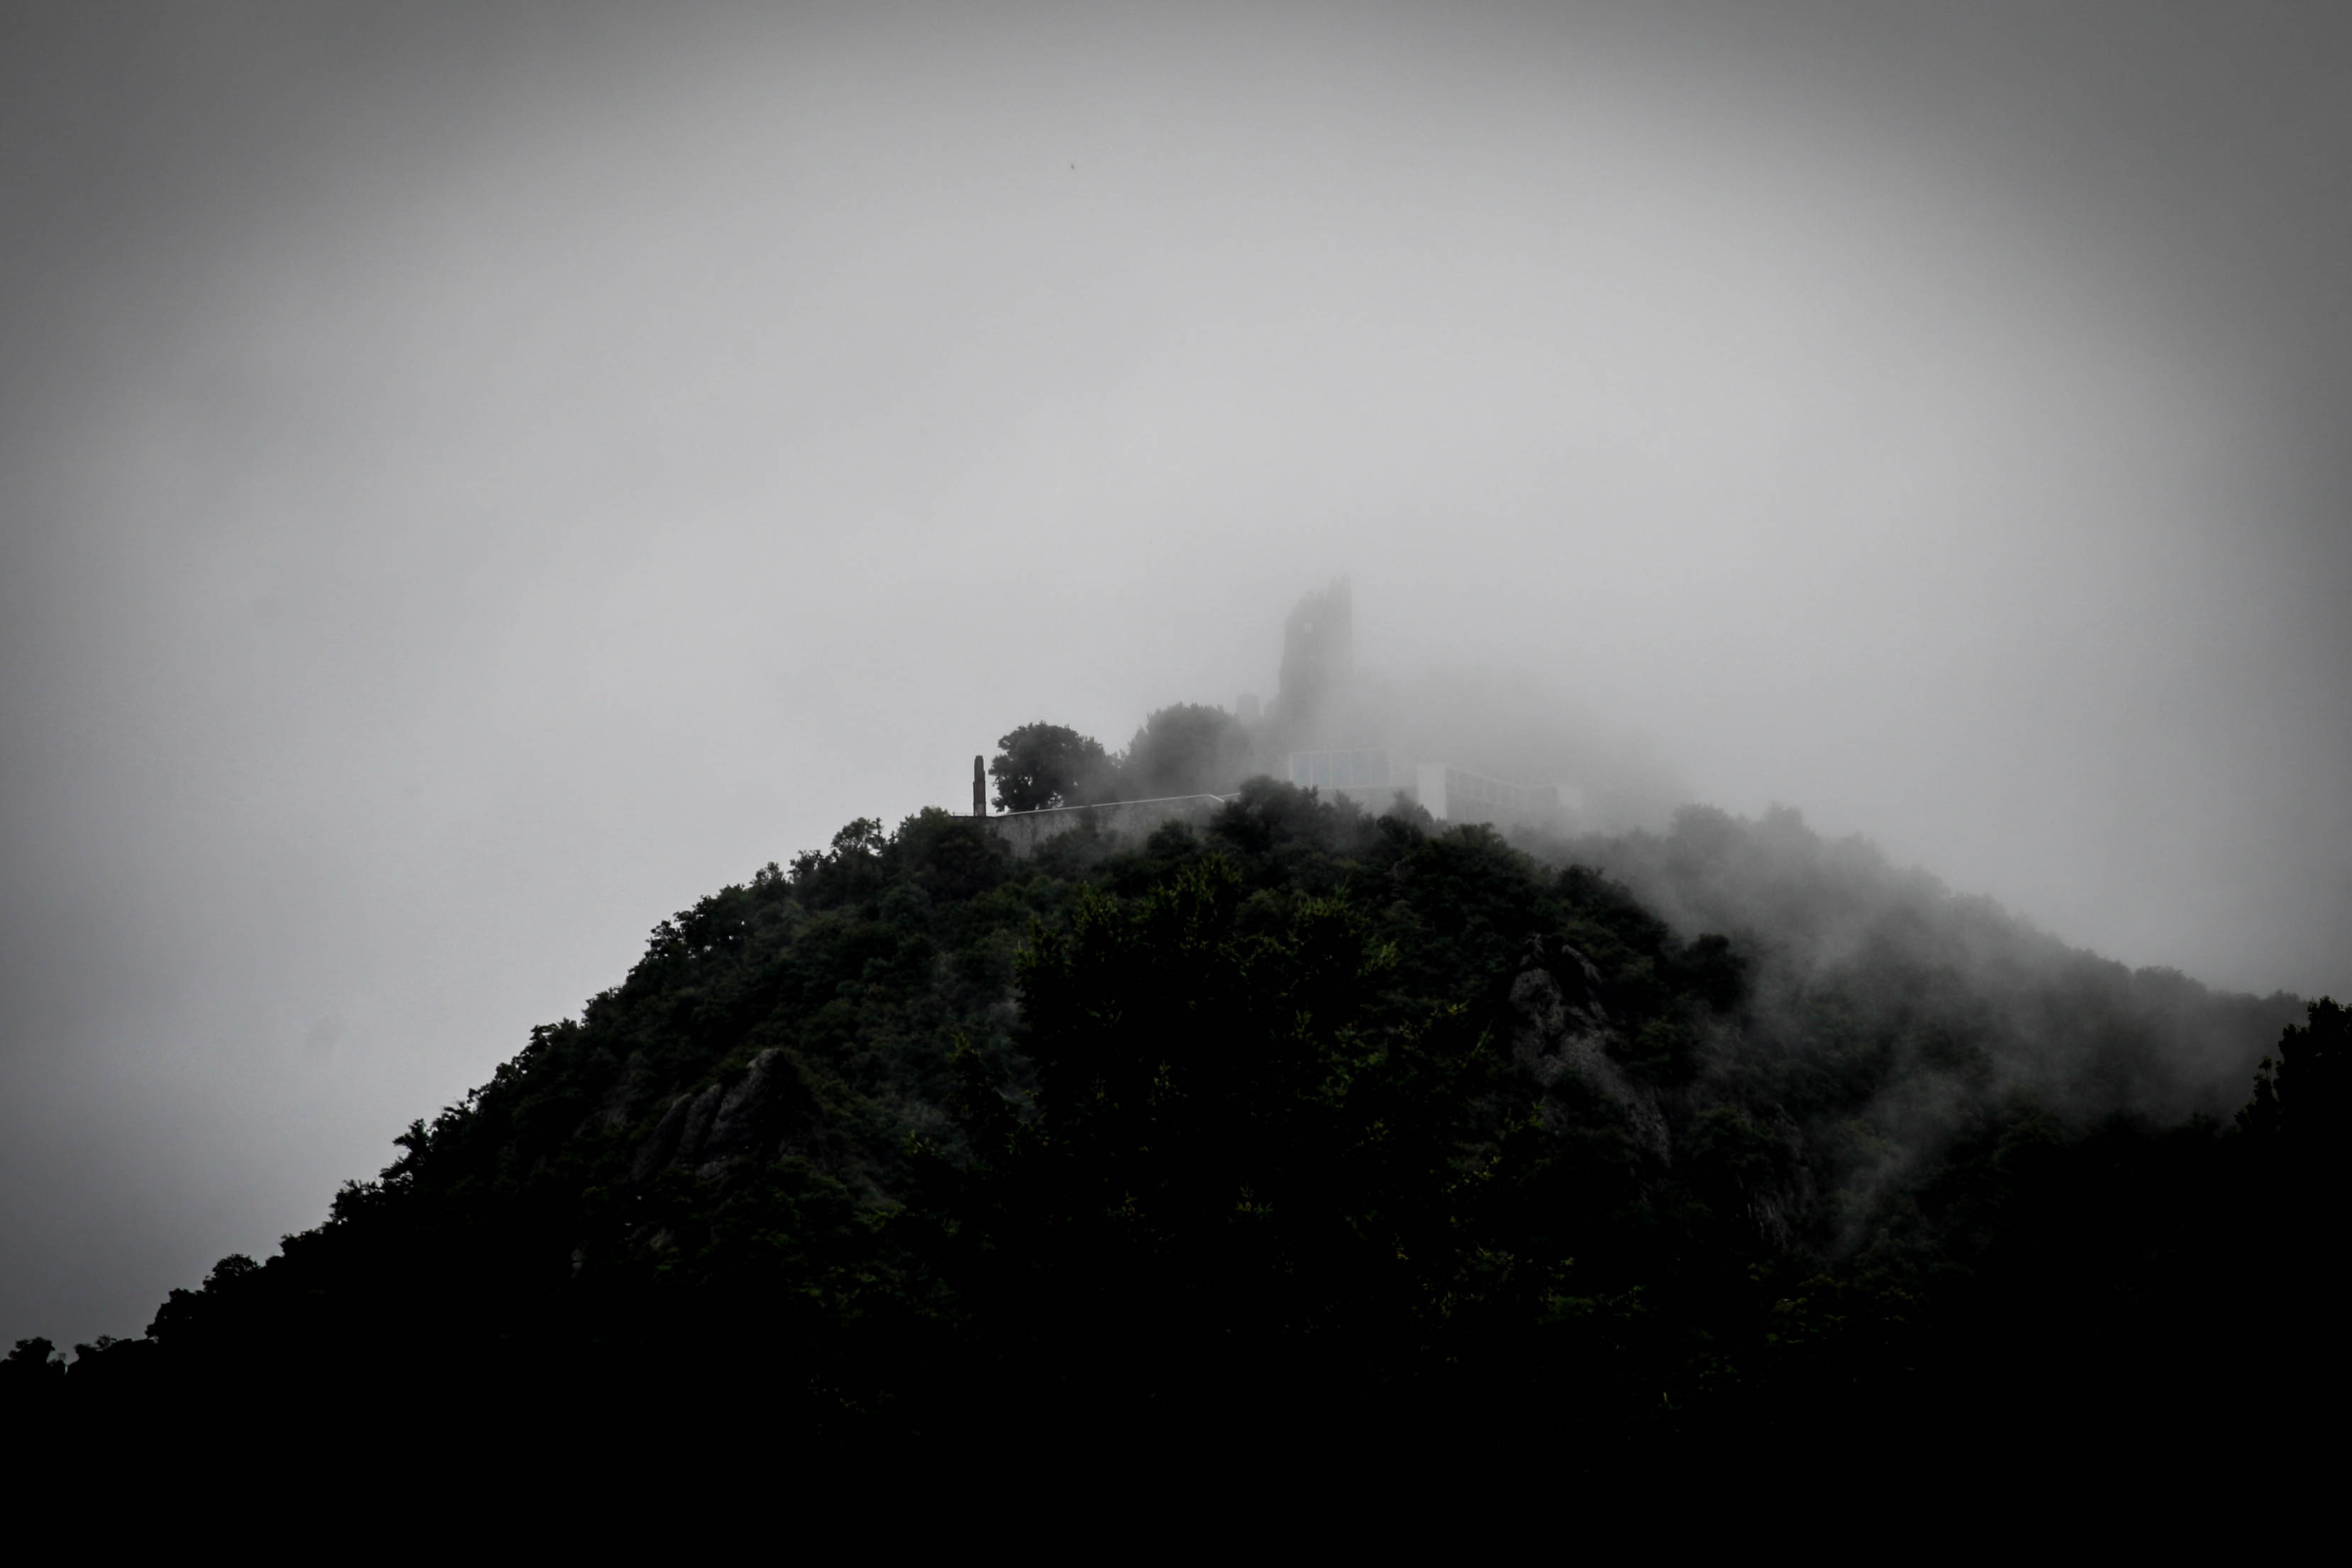
nature, mountain, light, cloud, black and white, sky, sun, fog, mist, sunlight, morning, hill, dawn, atmosphere, weather, haze, darkness, monochrome, clouds, mood, siebengebirge, monochrome photography, dragon rock, atmospheric phenomenon, atmosphere of earth, mountainous landforms